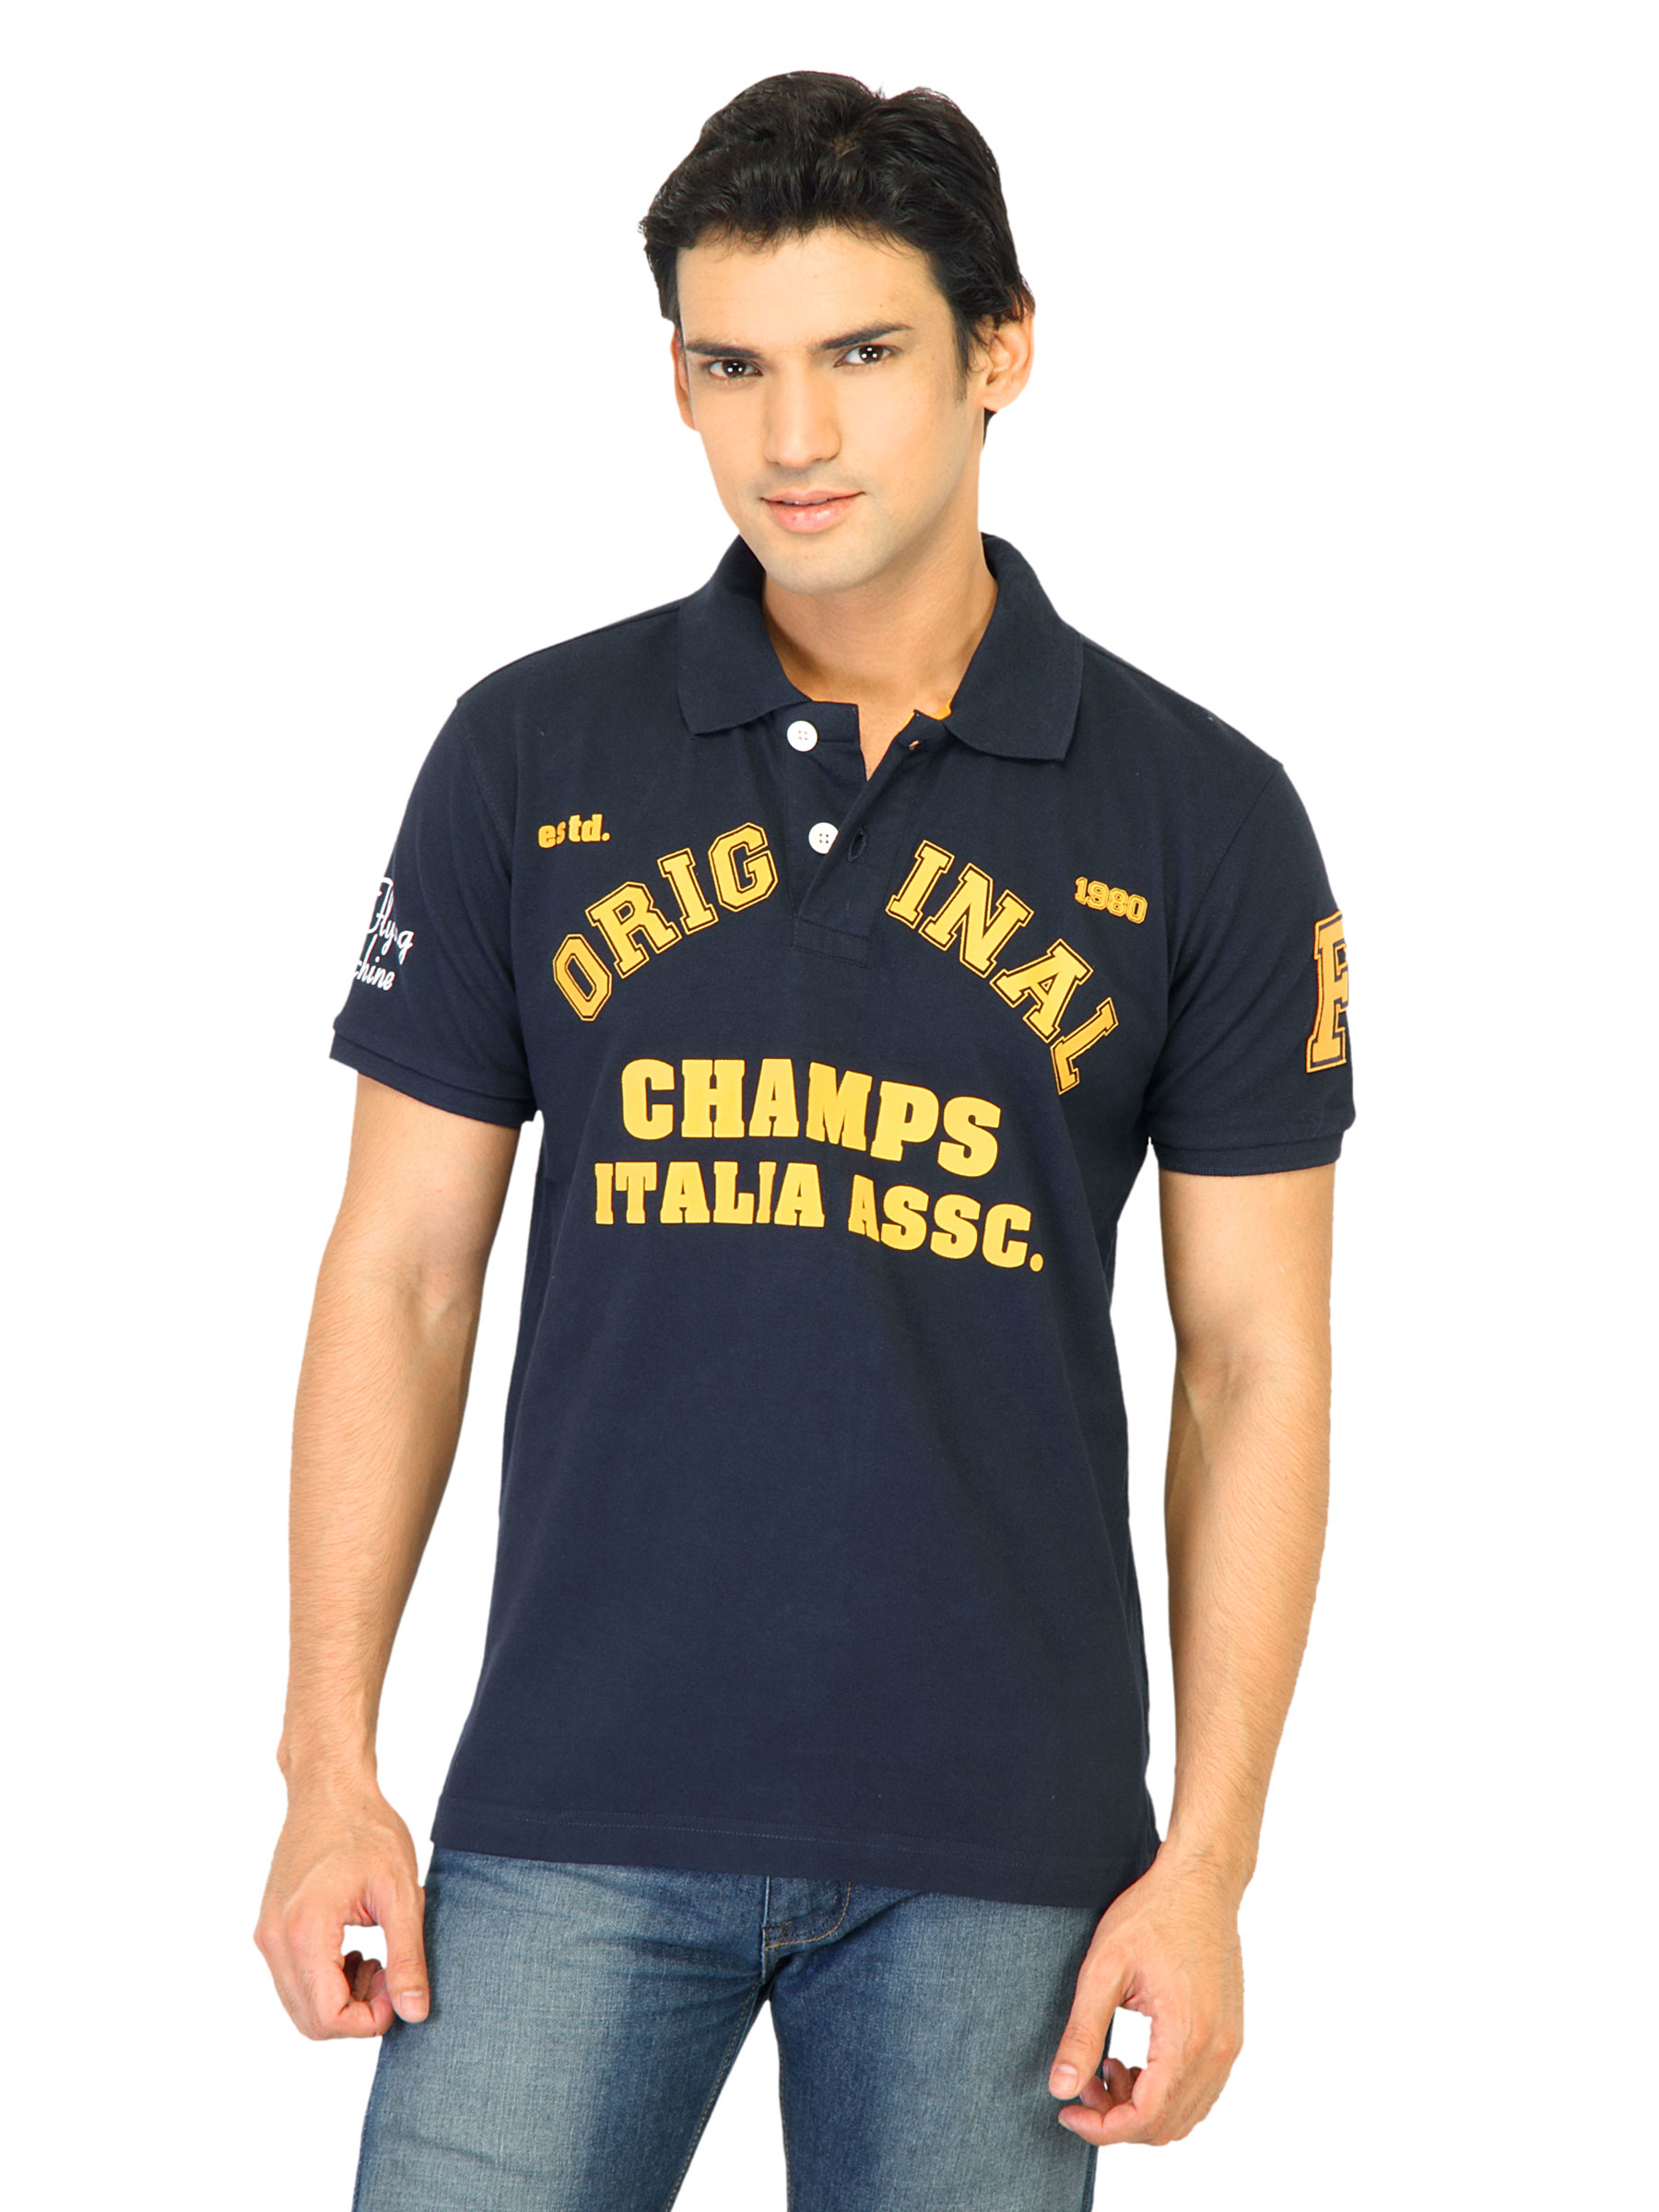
Flying Machine Men Printed Black Polo Tshirts
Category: Apparel / Topwear / Tshirts
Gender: Men
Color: Black
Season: Fall 2011
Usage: Casual